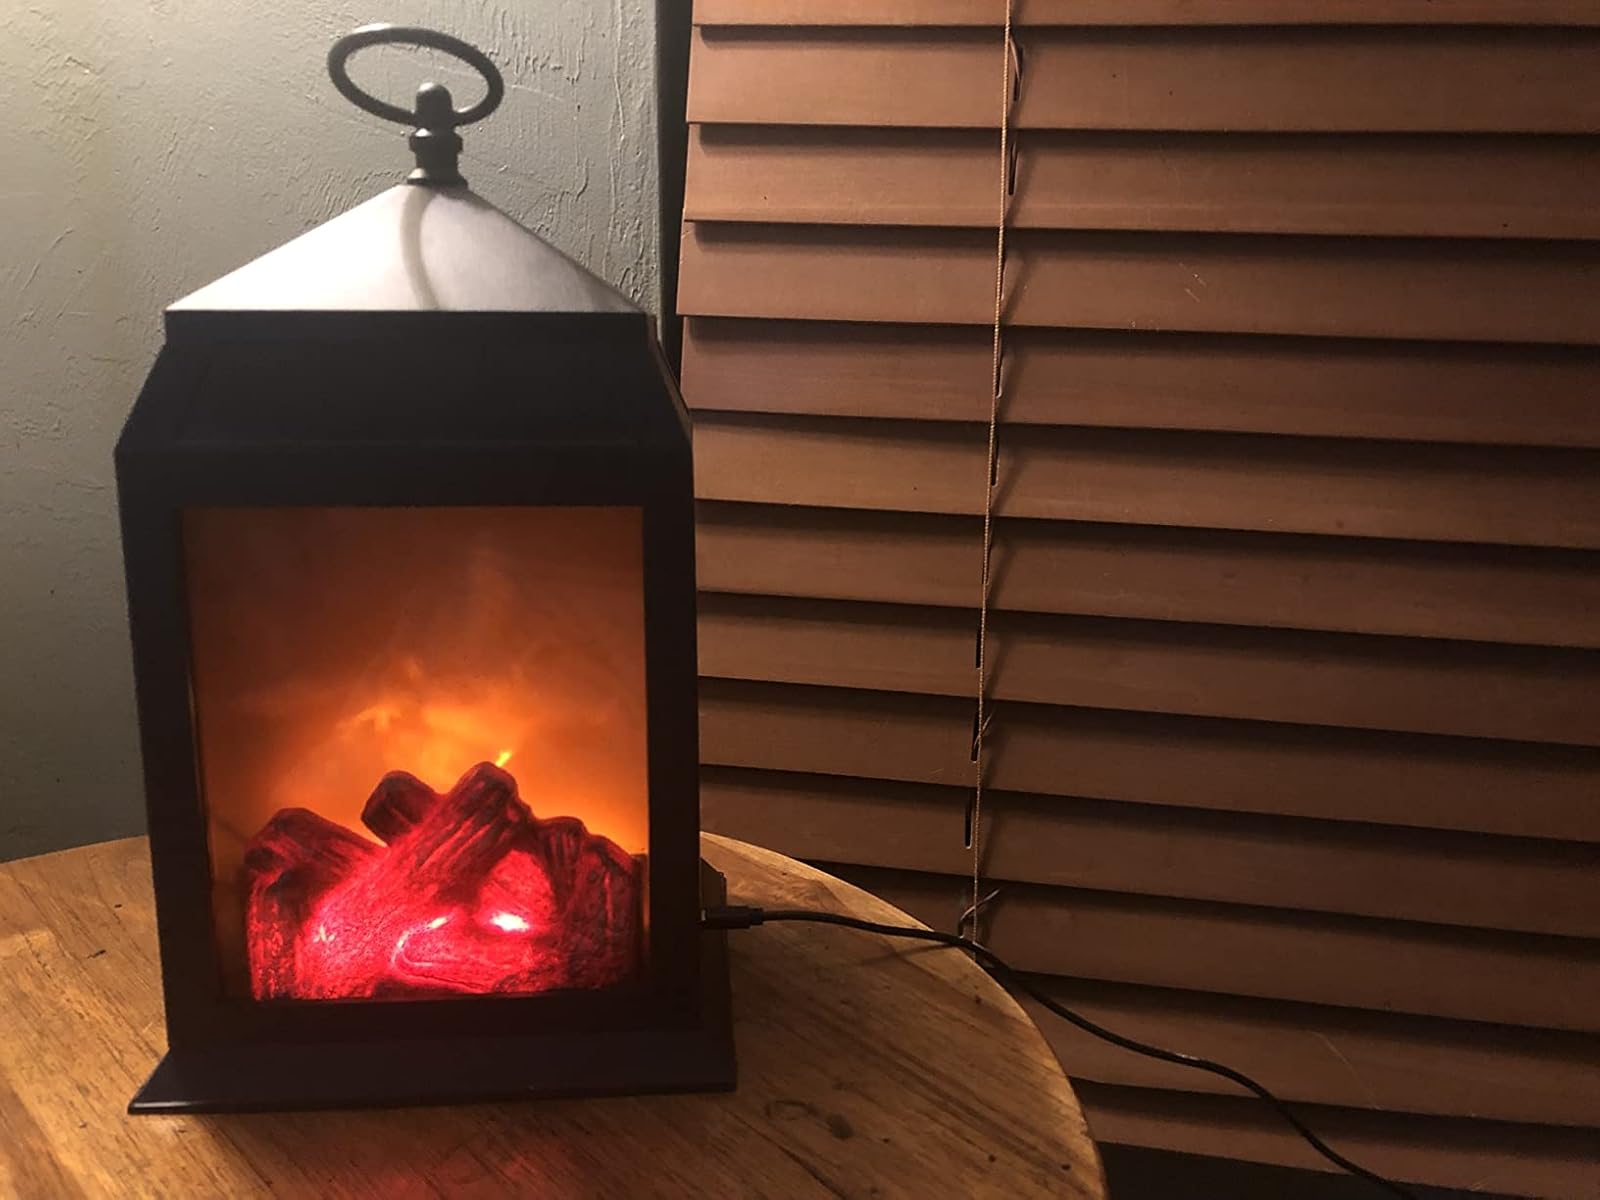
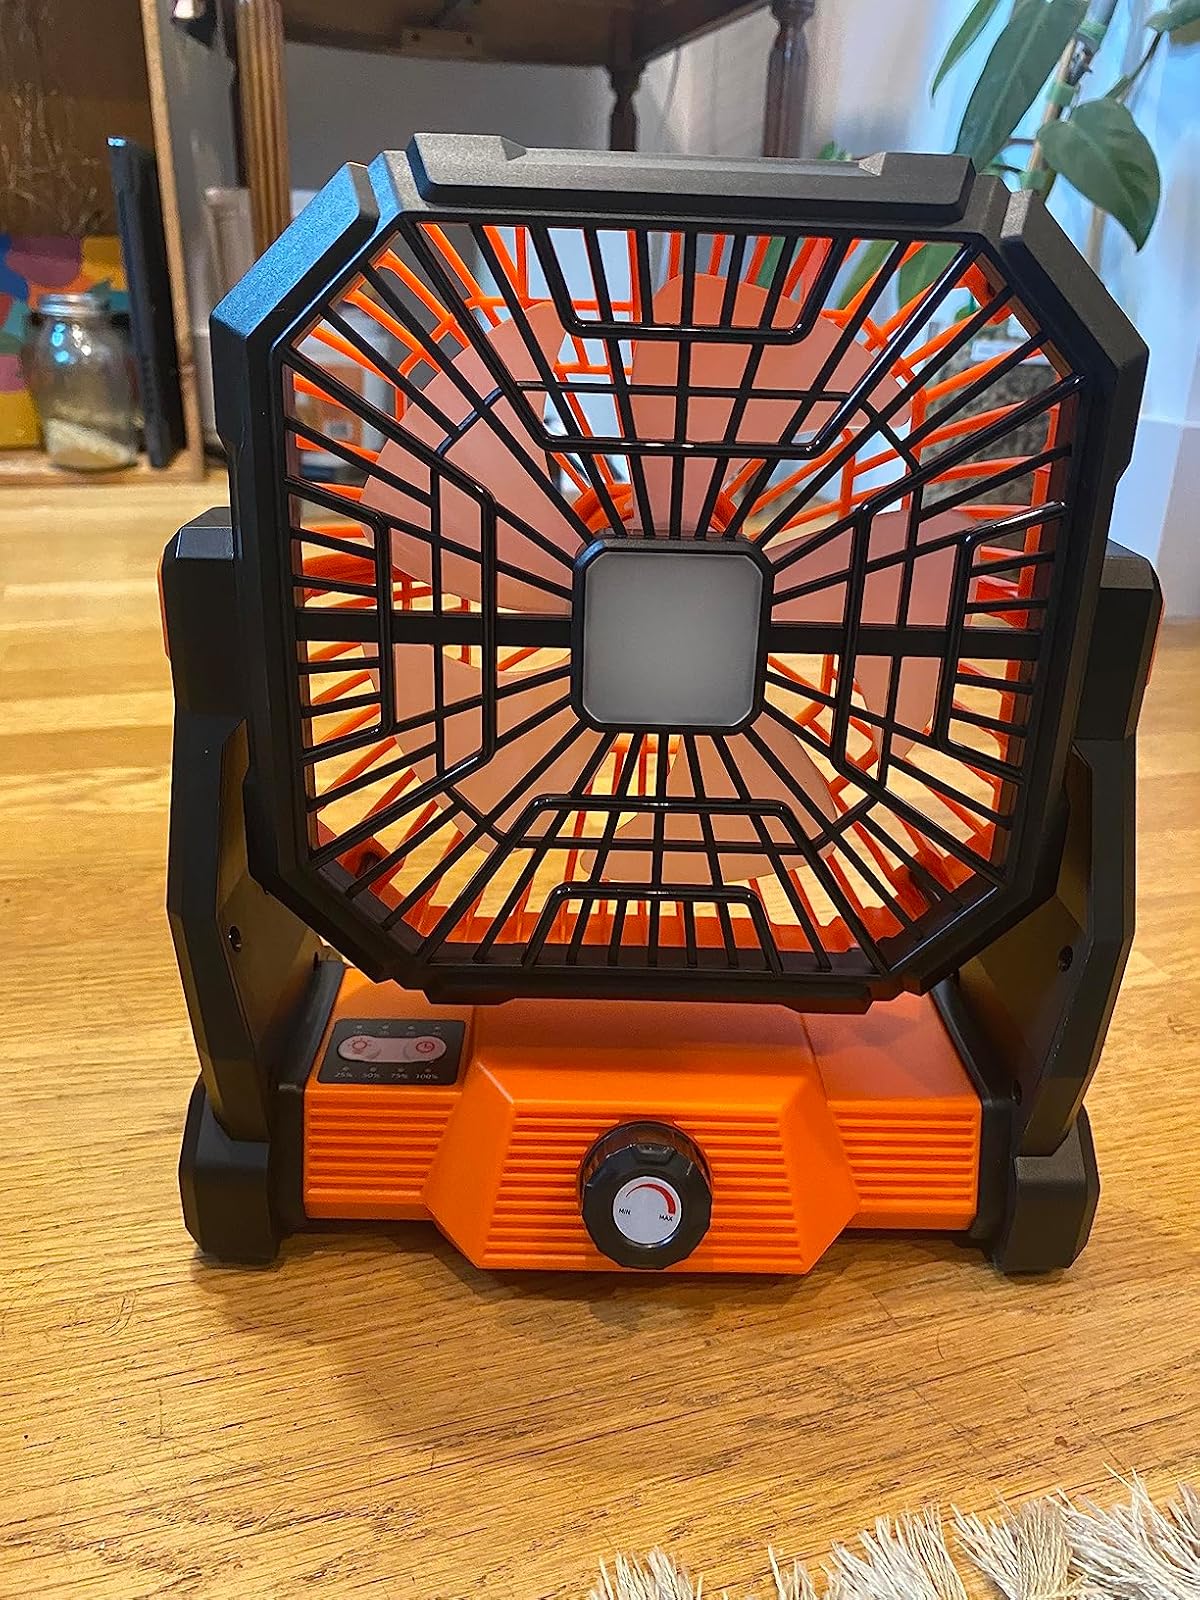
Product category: lantern
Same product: no